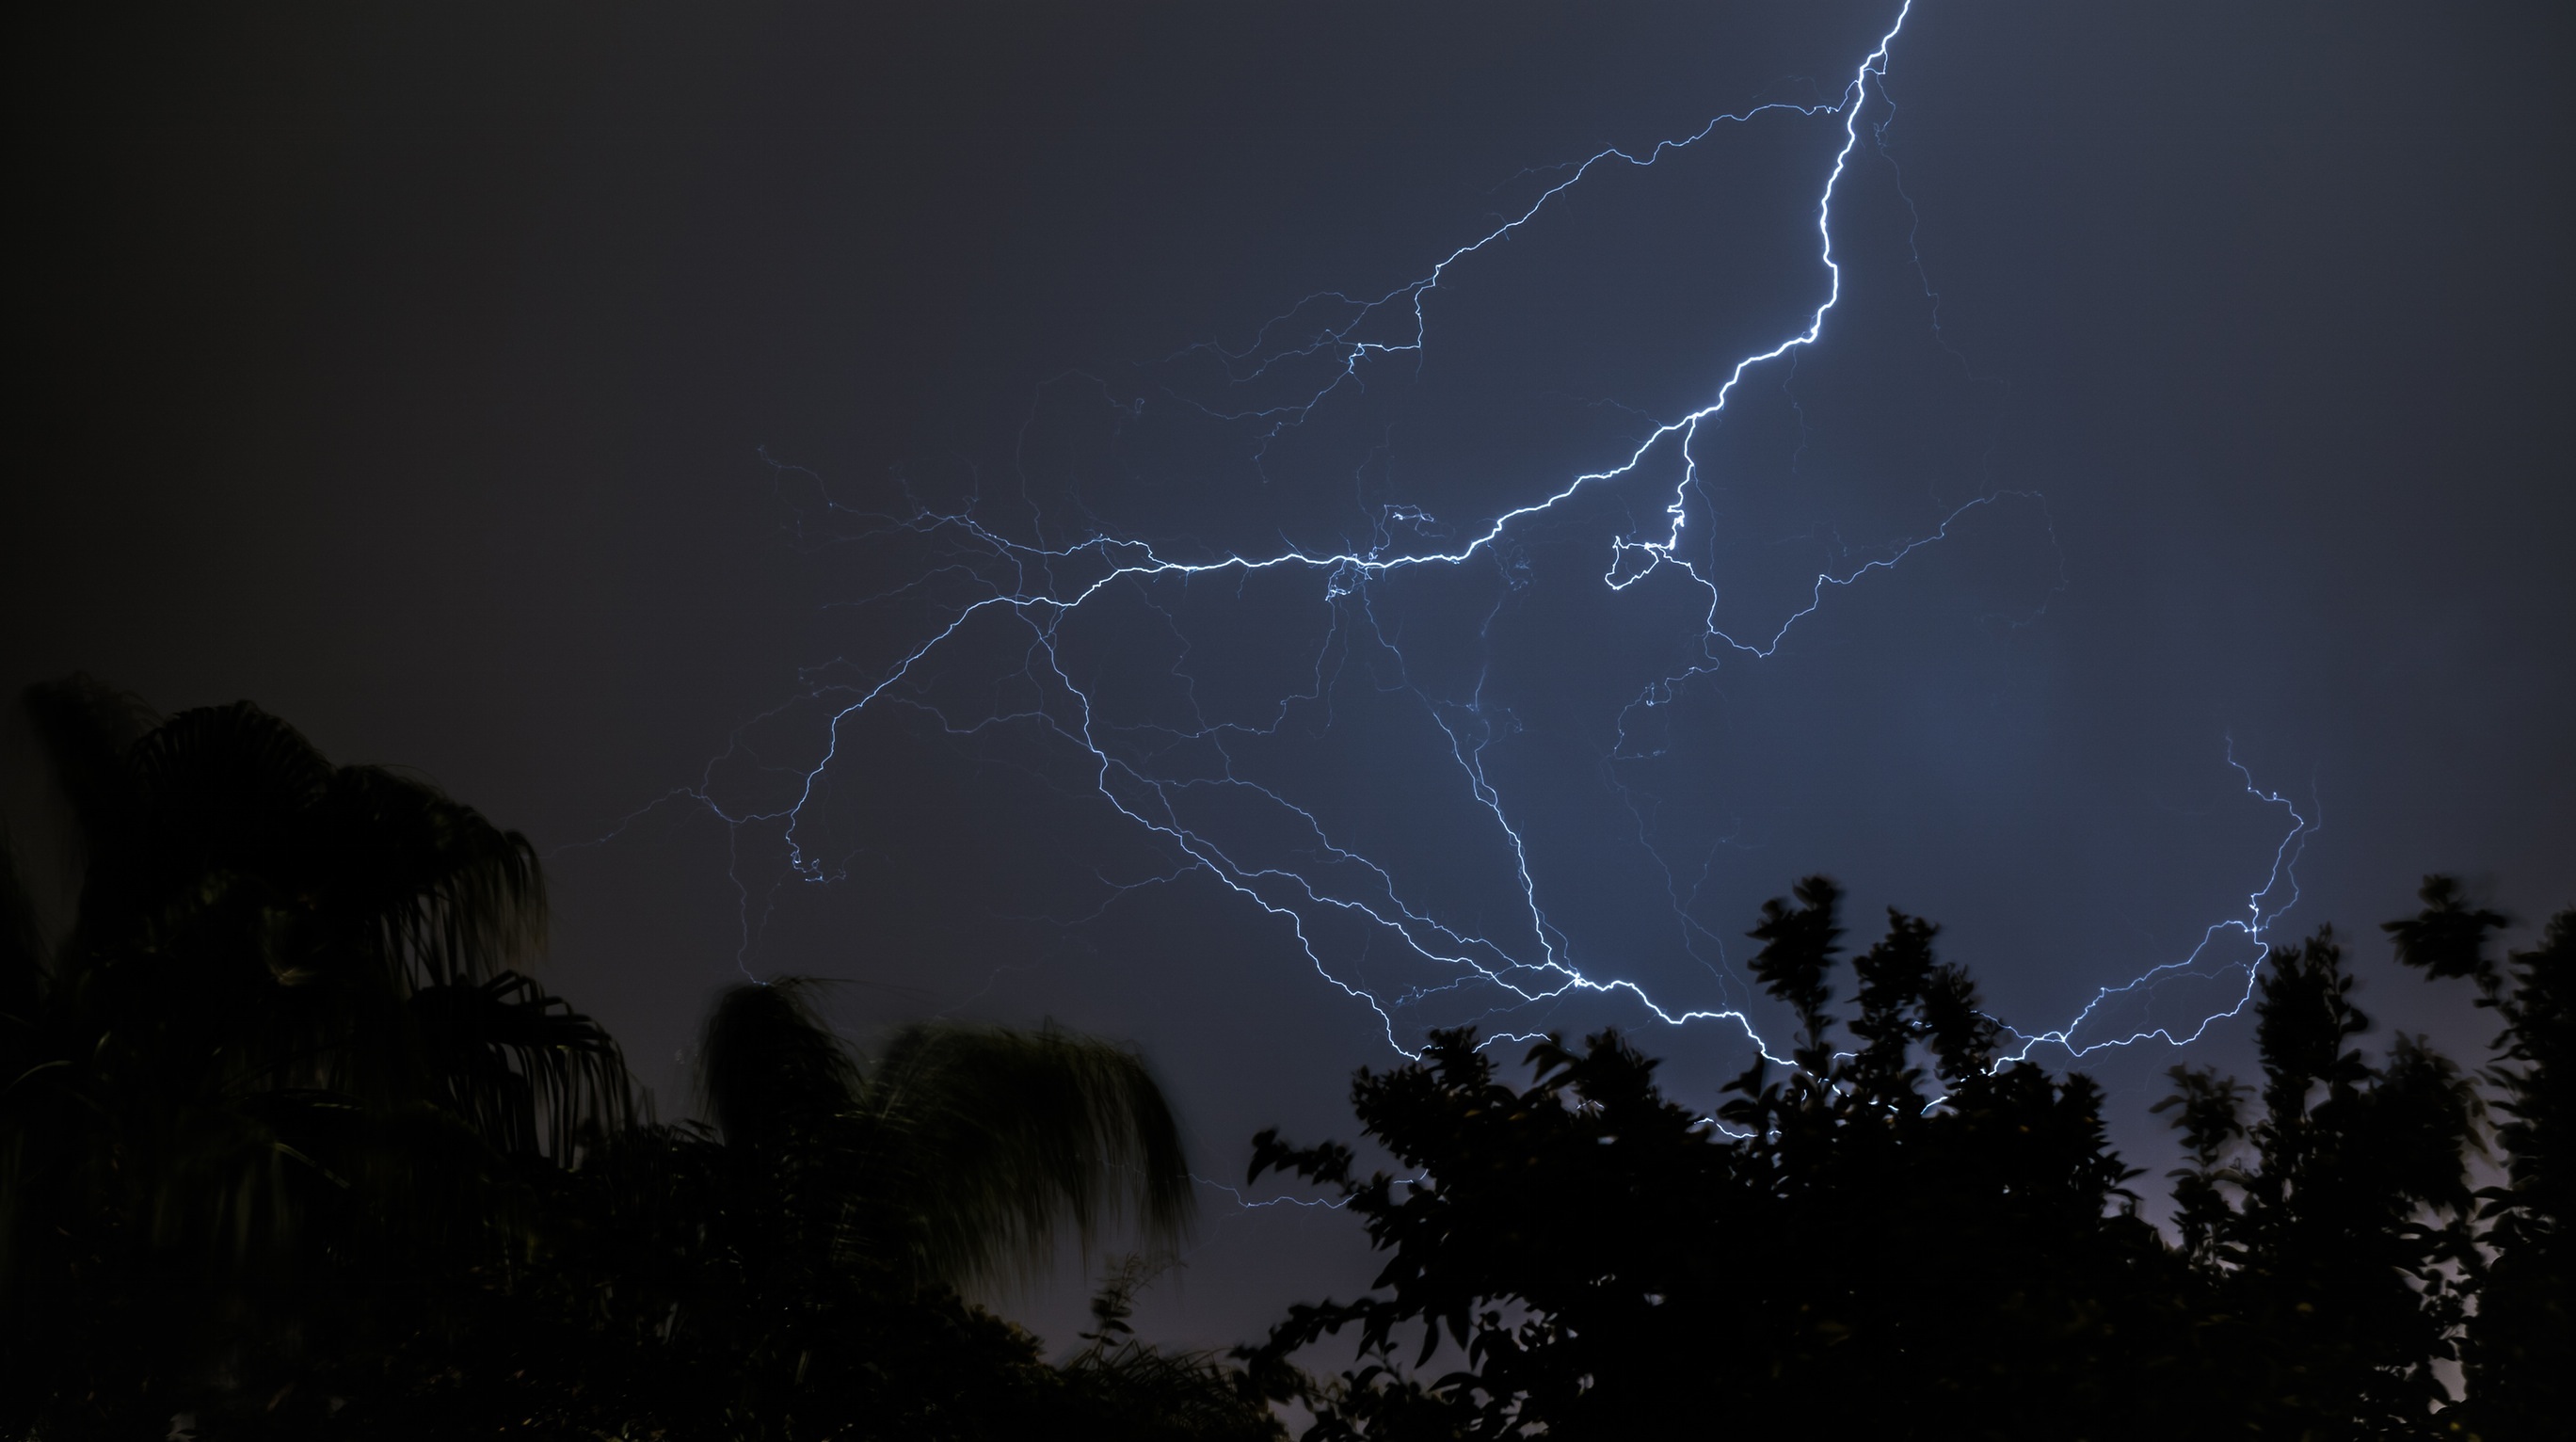
sky, night, atmosphere, dark, weather, storm, darkness, lightning, thunder, thunderstorm, midnight